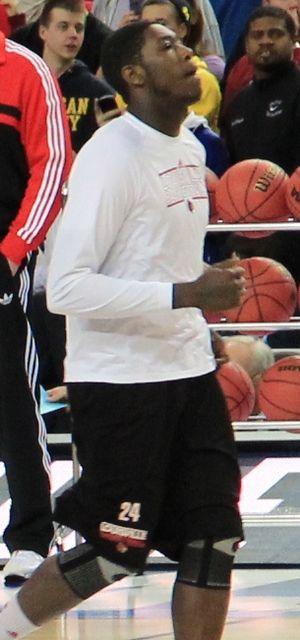
Montrezl Dashay Harrell, né le 26 janvier 1994 à Tarboro en Caroline du Nord, est un joueur américain de basket-ball. Il évolue aux postes d'ailier fort et pivot.